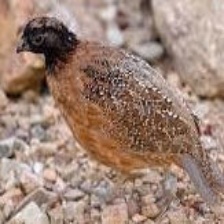
Species: MASKED BOBWHITE
Scientific name: COLINUS VIRGINIANUS RIDGWAYI
ImageNet parent category: quail